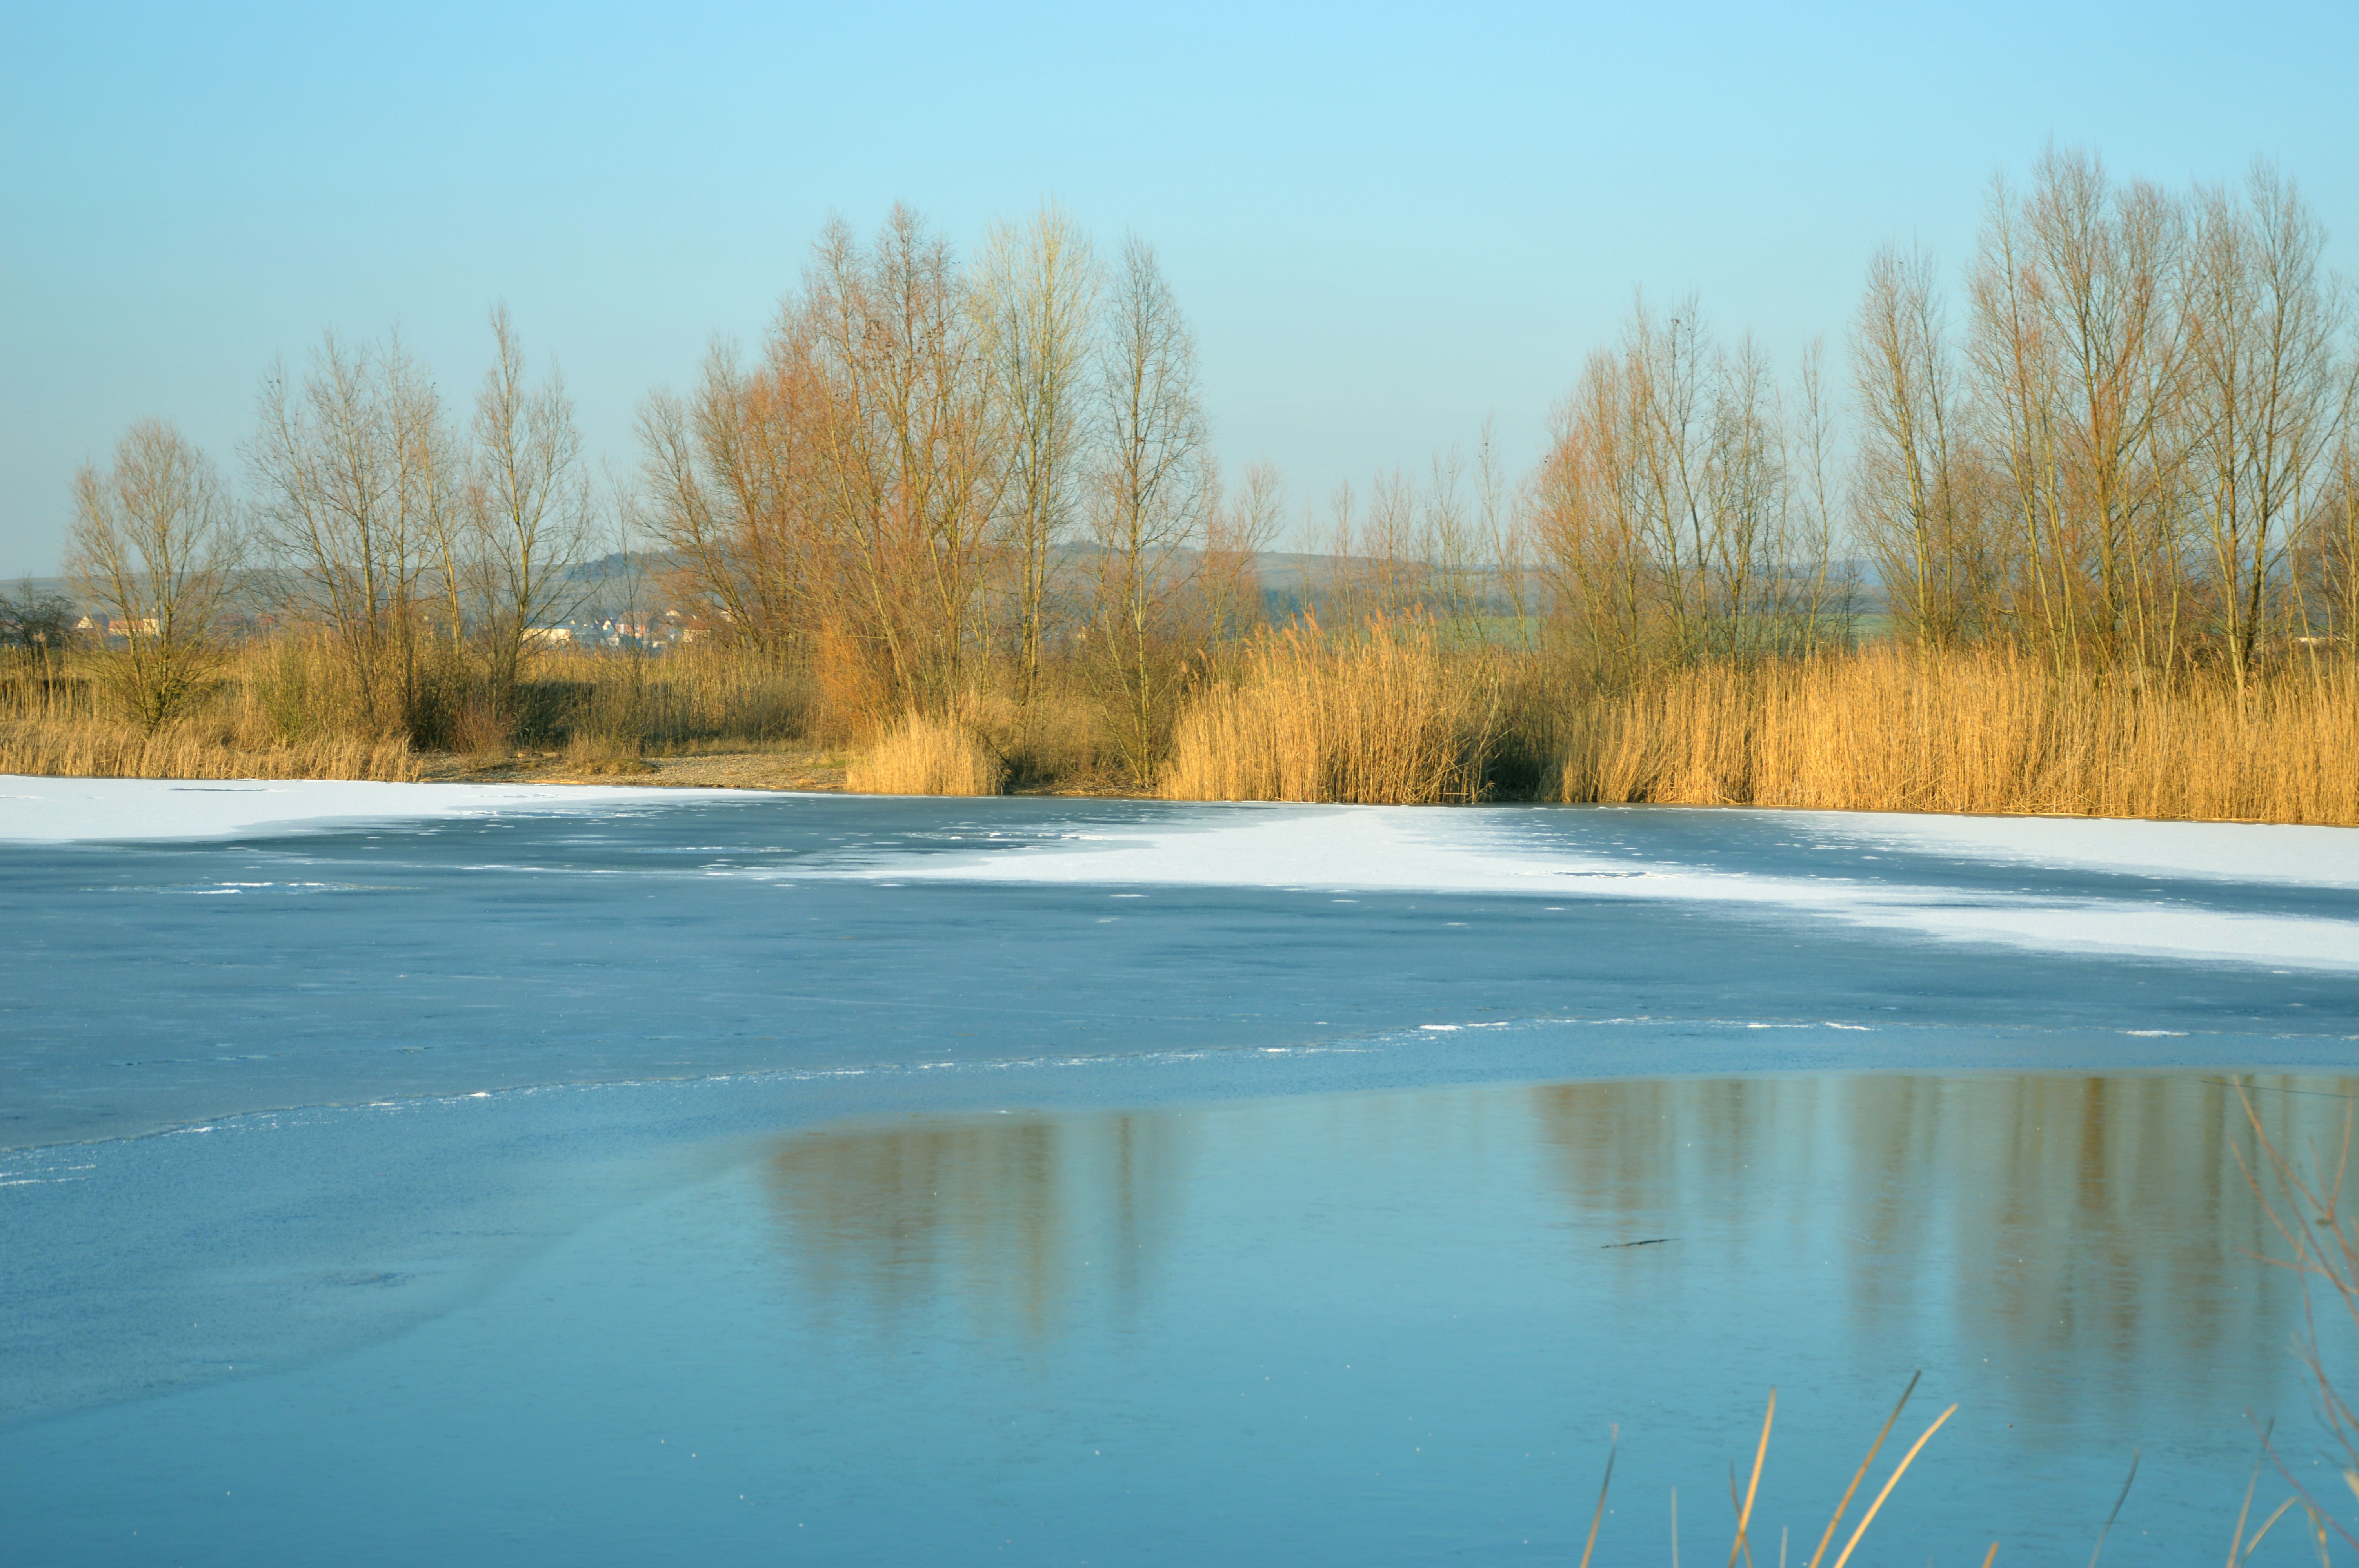
landscape, tree, water, nature, marsh, snow, cold, winter, sky, sun, sunlight, morning, shore, lake, dawn, river, pond, ice, reflection, reservoir, season, body of water, wetland, habitat, sky blue, natural environment, atmospheric phenomenon